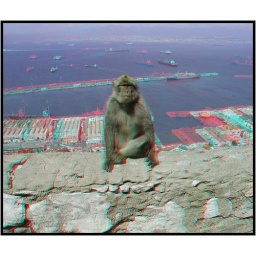
This is a 3D Anaglyph image. To view in 3D you need a pair of red &amp;amp; cyan 3D glasses !